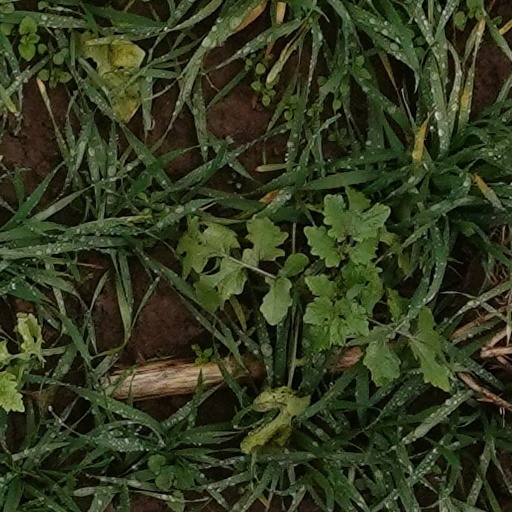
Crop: wheat